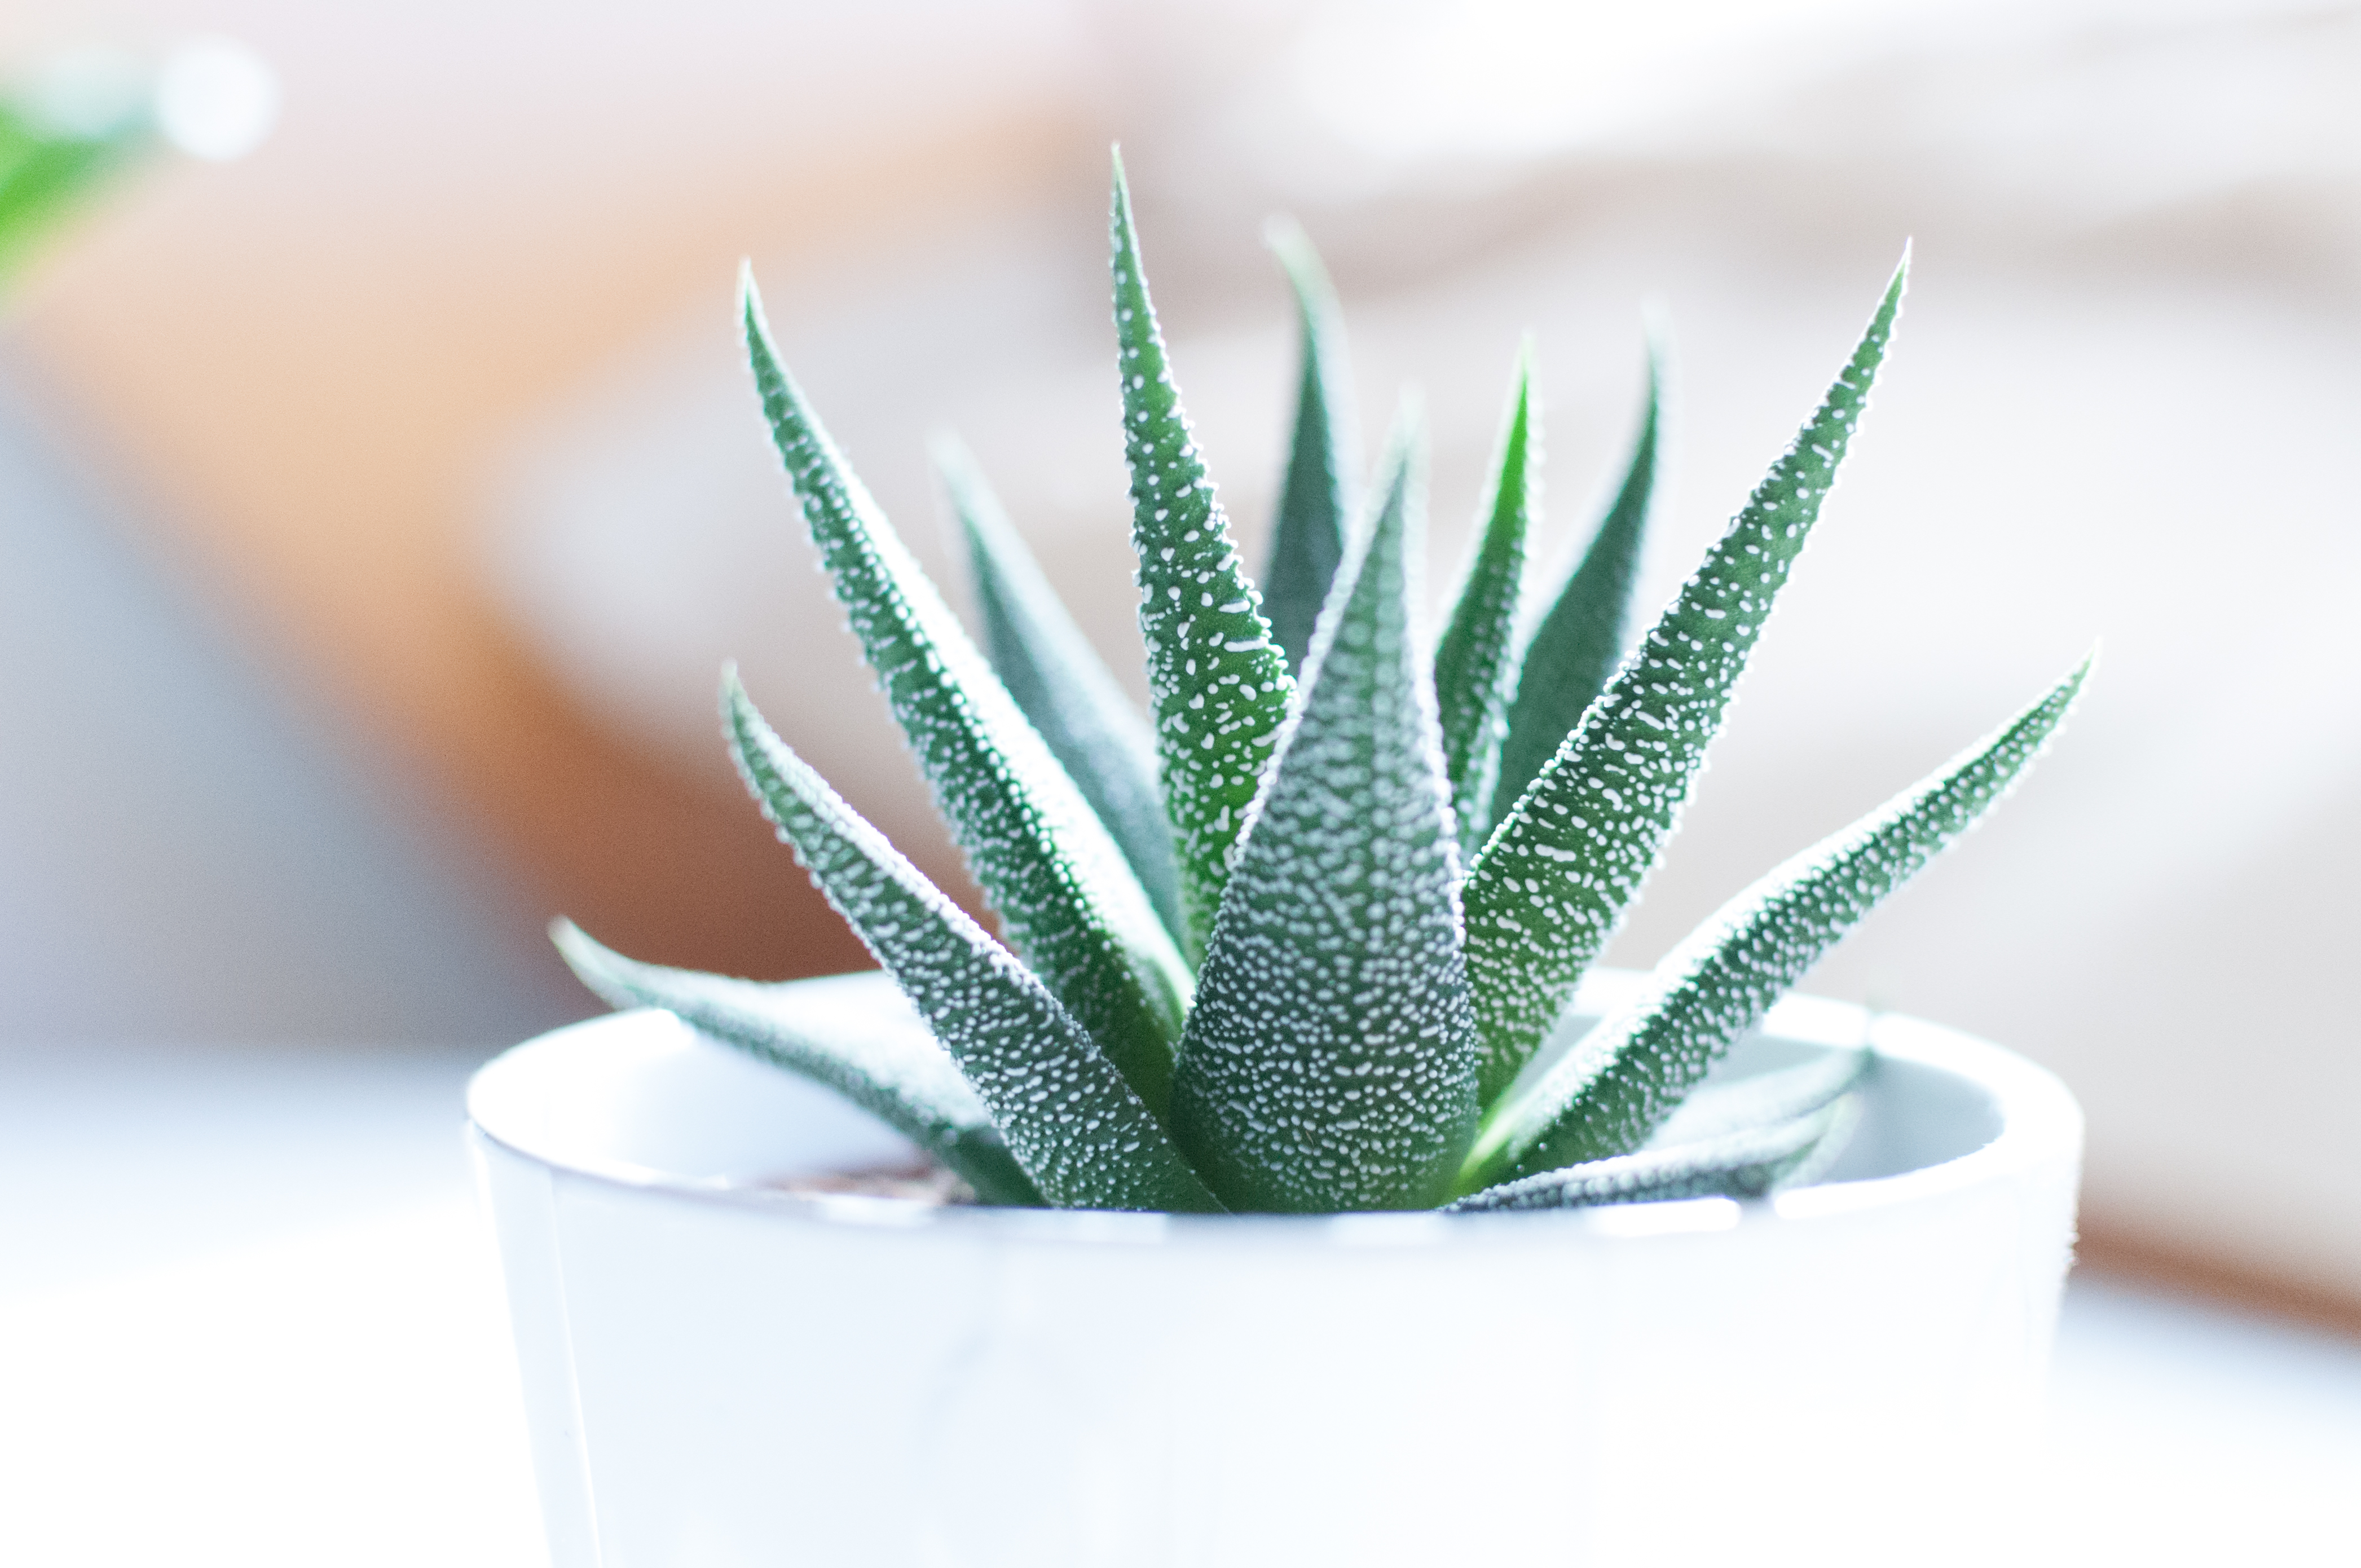
plant, white, leaf, flower, pot, green, botany, succulent, close up, aloe, minimal, xanthorrhoeaceae, flowering plant, land plant